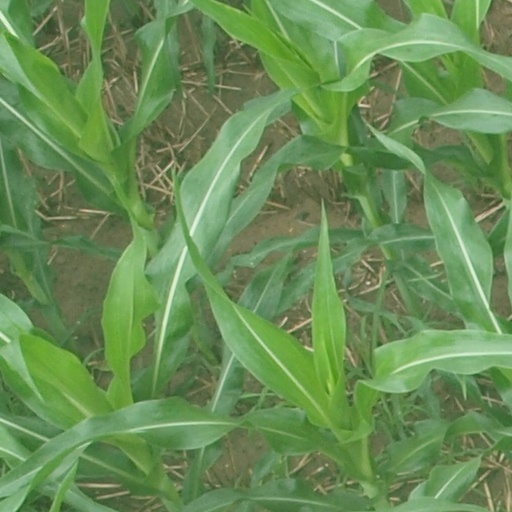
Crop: maize; corn